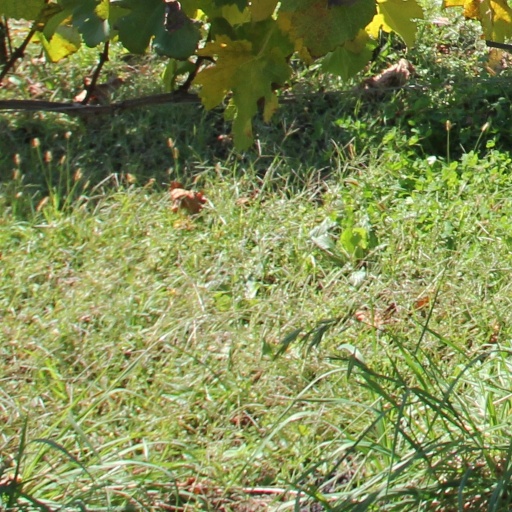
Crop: grape